Artur Galoyan

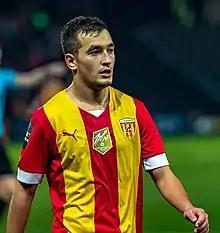
Galoyan with Alania Vladikavkaz in 2022

Artur Feliksovich Galoyan (born 25 June 1999) is a professional football player who plays as an attacking midfielder for Torpedo Moscow. Born in Russia, he represents the Armenia national team.